Huldrych Zwingli

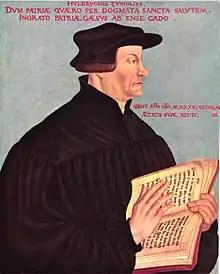
1549 painting by Hans Asper

Soon after the Austrian treaty was signed, a reformed preacher, Jacob Kaiser, was captured in Uznach and executed in Schwyz. This triggered a strong reaction from Zwingli; he drafted "Ratschlag über den Krieg" (Advice About the War) for the government. He outlined justifications for an attack on the Catholic states and other measures to be taken. Before Zurich could implement his plans, a delegation from Bern that included Niklaus Manuel arrived in Zurich. The delegation called on Zurich to settle the matter peacefully. Manuel added that an attack would expose Bern to further dangers as Catholic Valais and the Duchy of Savoy bordered its southern flank. He then noted, "You cannot really bring faith by means of spears and halberds." Zurich, however, decided that it would act alone, knowing that Bern would be obliged to acquiesce. War was declared on 8 June 1529. Zurich was able to raise an army of 30,000 men. The Five States were abandoned by Austria and could raise only 9,000 men. The two forces met near Kappel, but war was averted due to the intervention of Hans Aebli, a relative of Zwingli, who pleaded for an armistice.